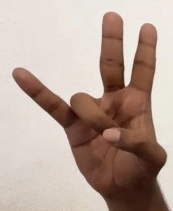
ASL sign: 7